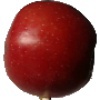
Label: braeburn_apple